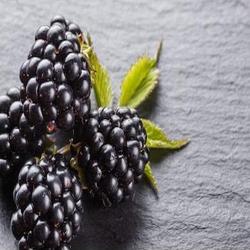
Label: Blackberry